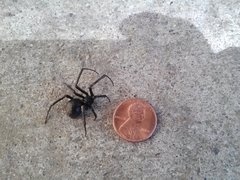
Species: Lactrodectus_hesperus